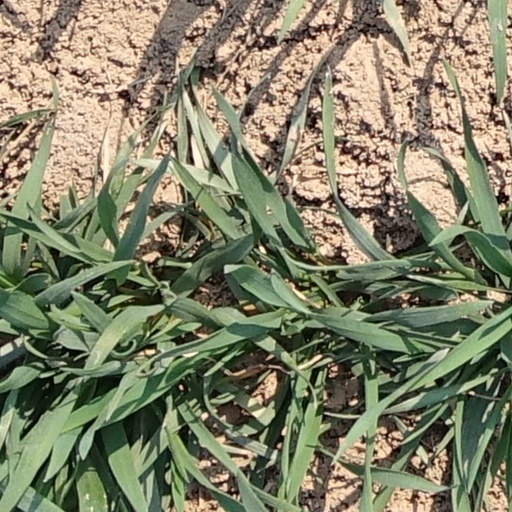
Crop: wheat